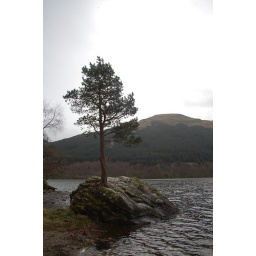
tree on a rock in some water